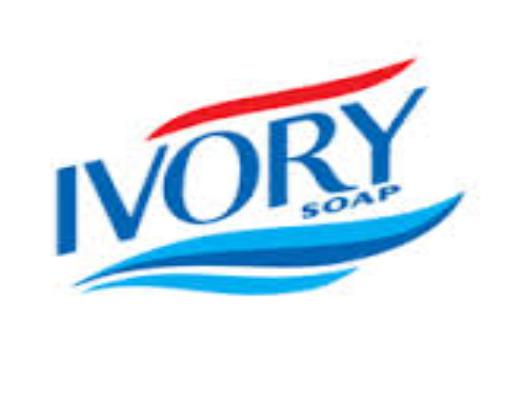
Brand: IVORY
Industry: Necessities